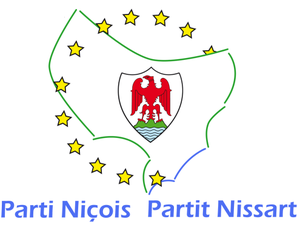
logo du parti niçois